Public administration theory

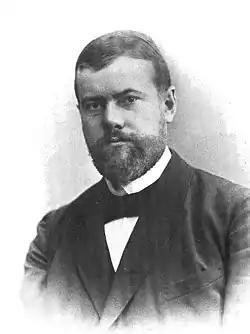
Max Weber, one of the many theorists.

Max Weber was a German political economist, social scientist, and renowned Philosopher is an important father to the theory of Public Administration and the bureaucratic side of it. He did extensive research studying ancient and modern states to gather a better perspective of bureaucracies in multiple eras for his Magnum Opus Economy and Society published in 1922. That piece of work has contributed countless insight into the Public Administration Theory. Max Weber considered bureaucracy to be the most rational form of administration yet devised by man. In his writings he asserts that domination is exerted through administration and that for legal domination to take place bureaucracy is required.